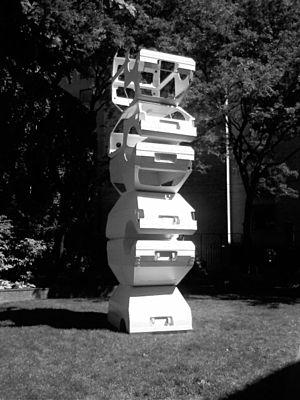
Le Toronto Sculpture Garden est situé au 115, rue King Est dans un petit parc de 25 m par 30 m juste en face de la Cathédrale Saint-Jacques de Toronto à Toronto, au Canada.